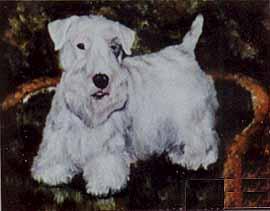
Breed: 211-n000058-Sealyham_terrier